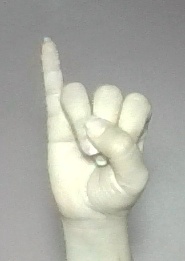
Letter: meem